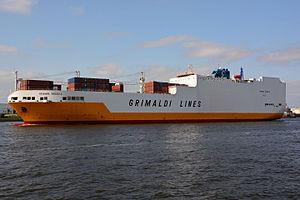
Grimaldi Lines est une compagnie maritime italienne créée en 2000 comme filiale du groupe Grimaldi. La compagnie exploite des navires mixtes de passagers et des navires de marchandises depuis l'Italie vers l'Espagne, la Sardaigne, la Sicile, la Grèce, la Tunisie et le Maroc.